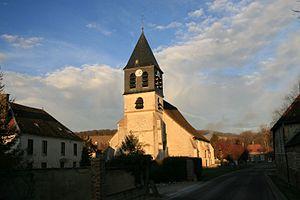
église de Chennegy (Aube, Champagne-Ardenne, France).
Chennegy est une commune française située dans le département de l'Aube en région Grand Est.